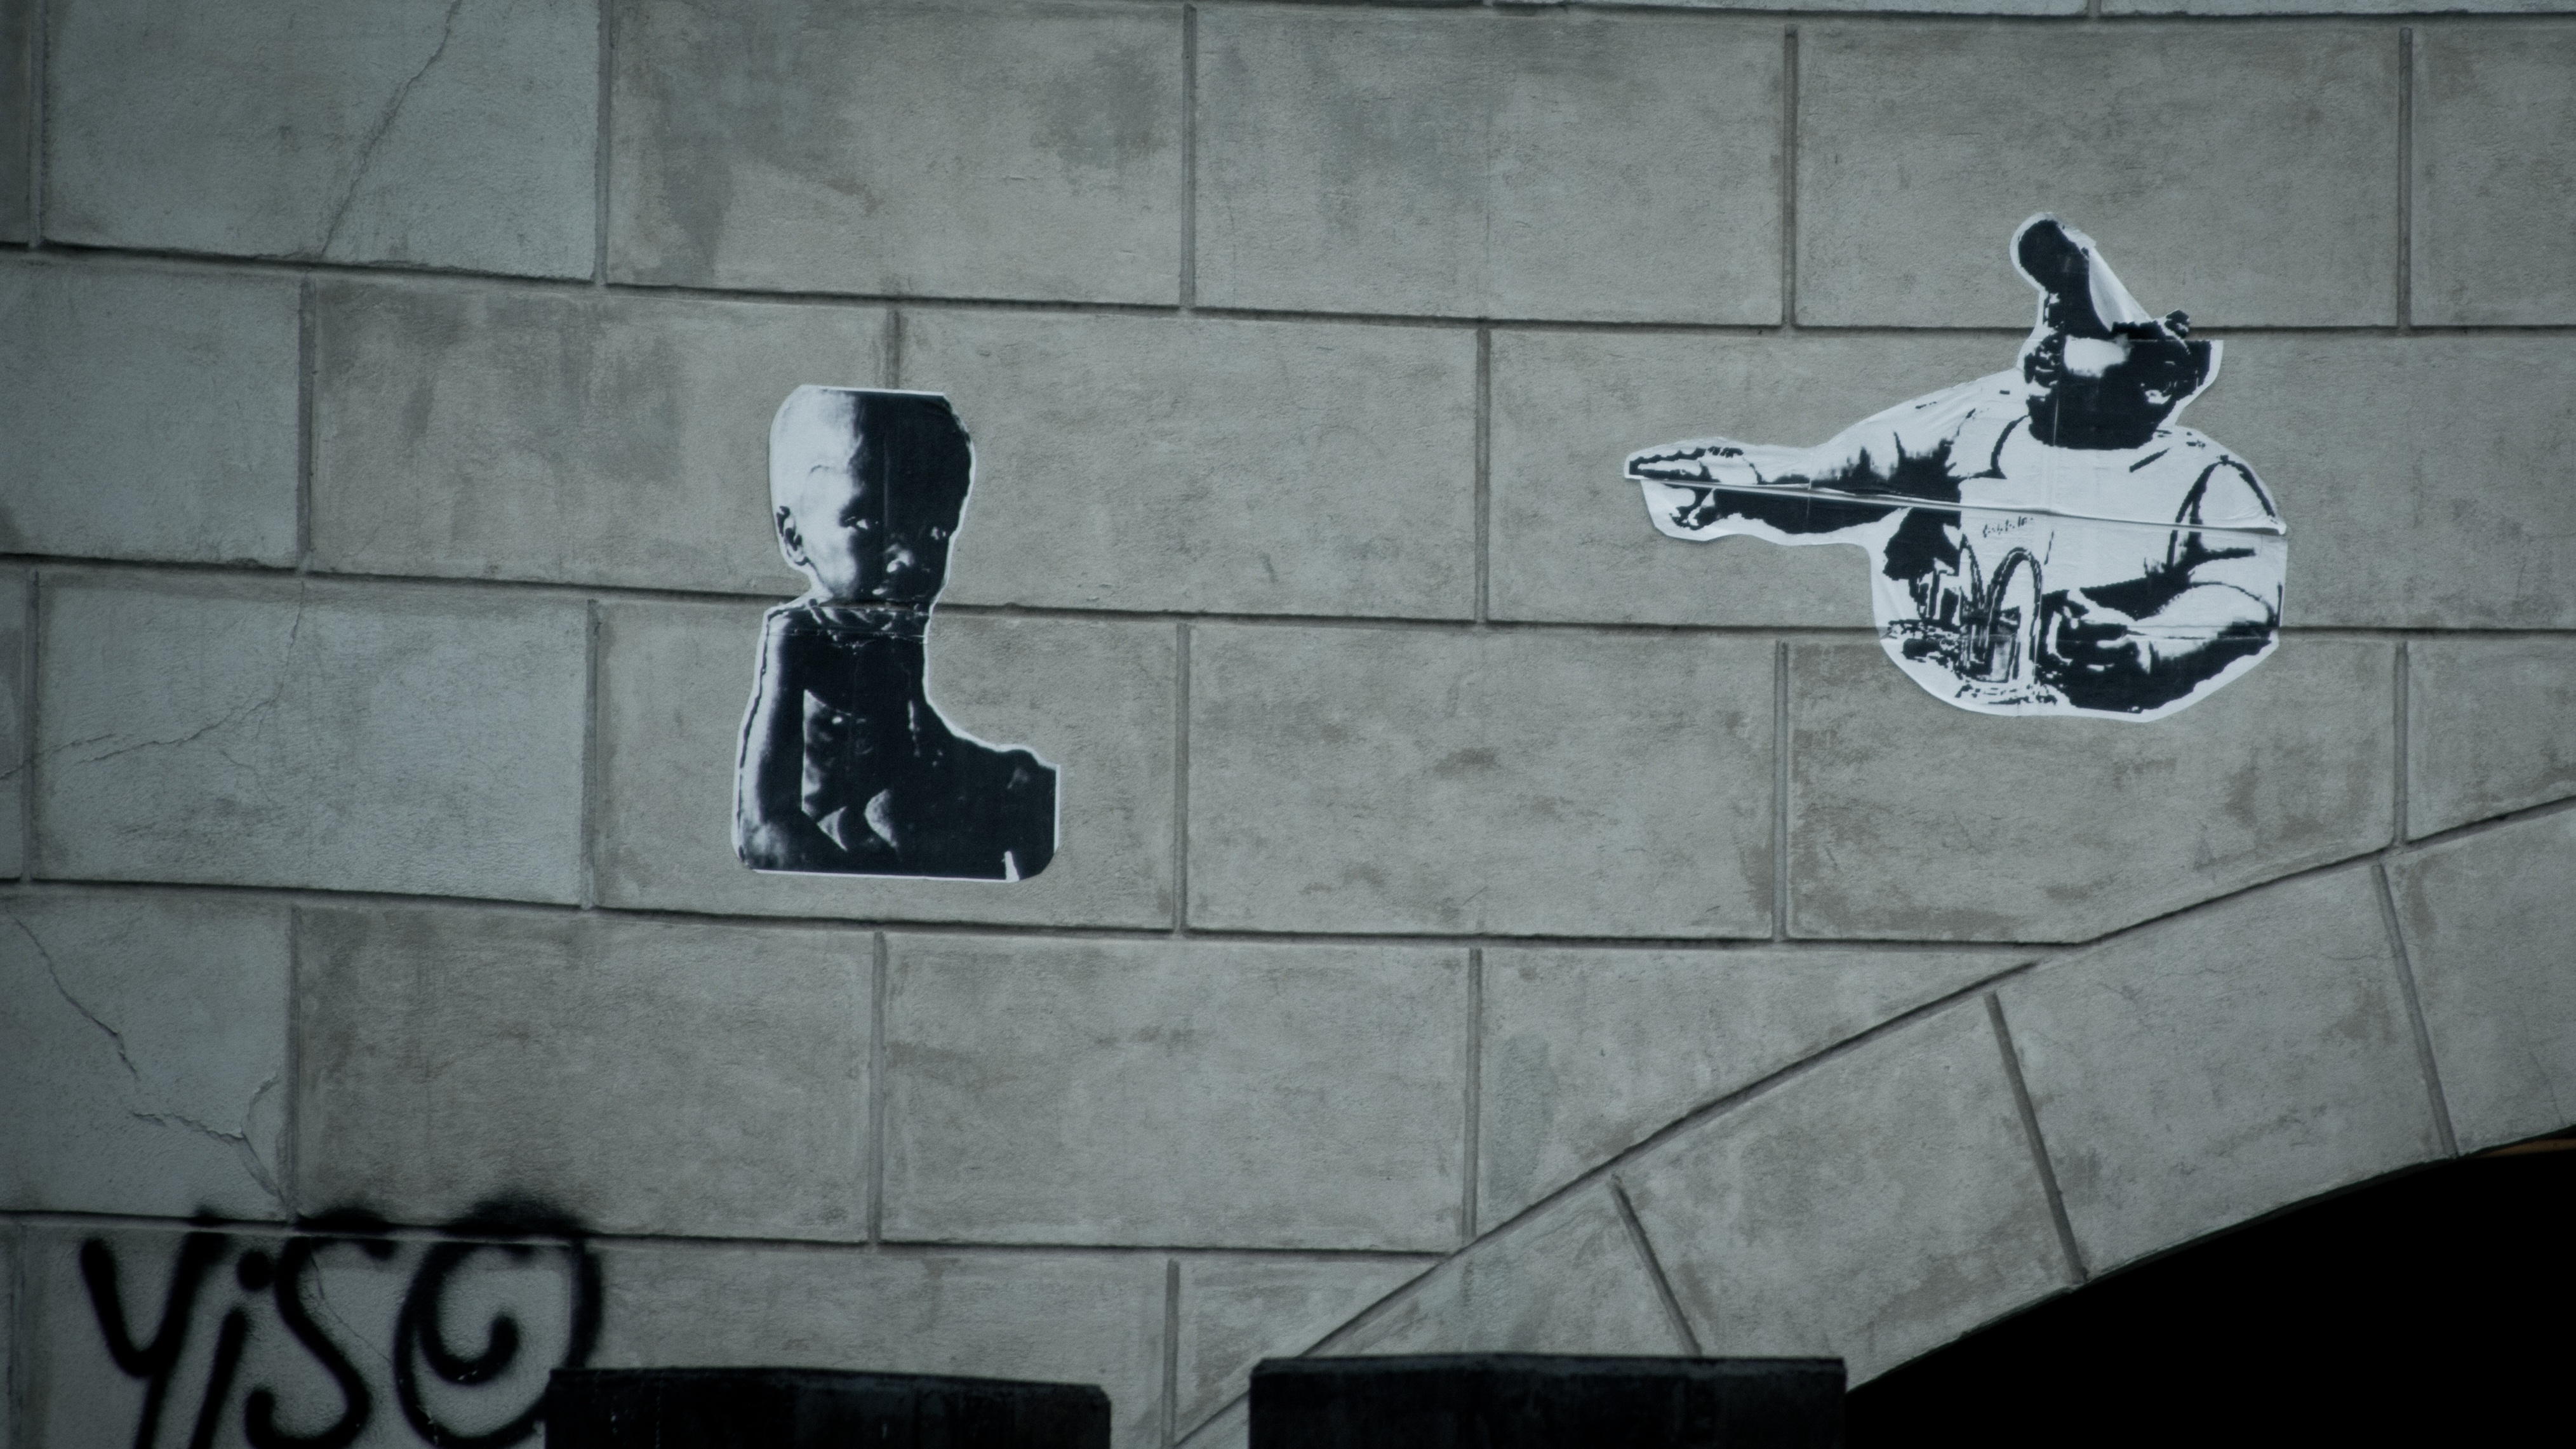
white, vehicle, black, monochrome, art, cycle sport, bicycle motocross